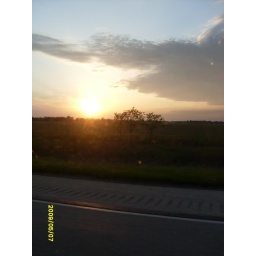
i like the trees in this one... reminds me of the lion king for some reason :)